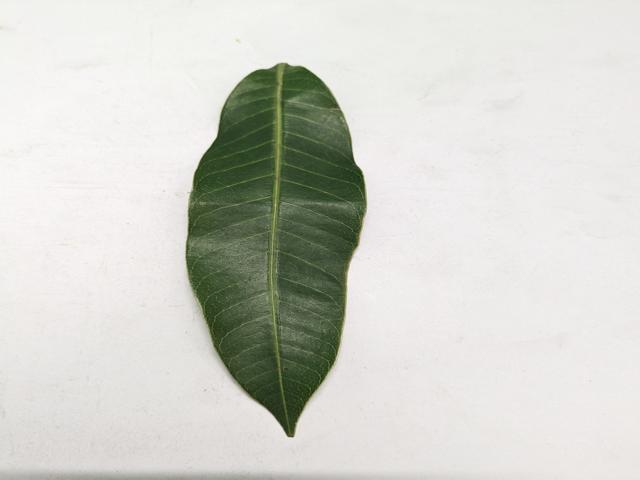
Mango leaf variety: Chaunsa